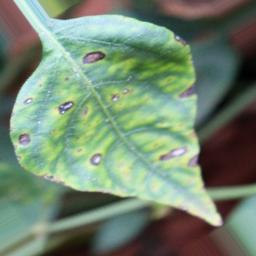
Label: cercospora